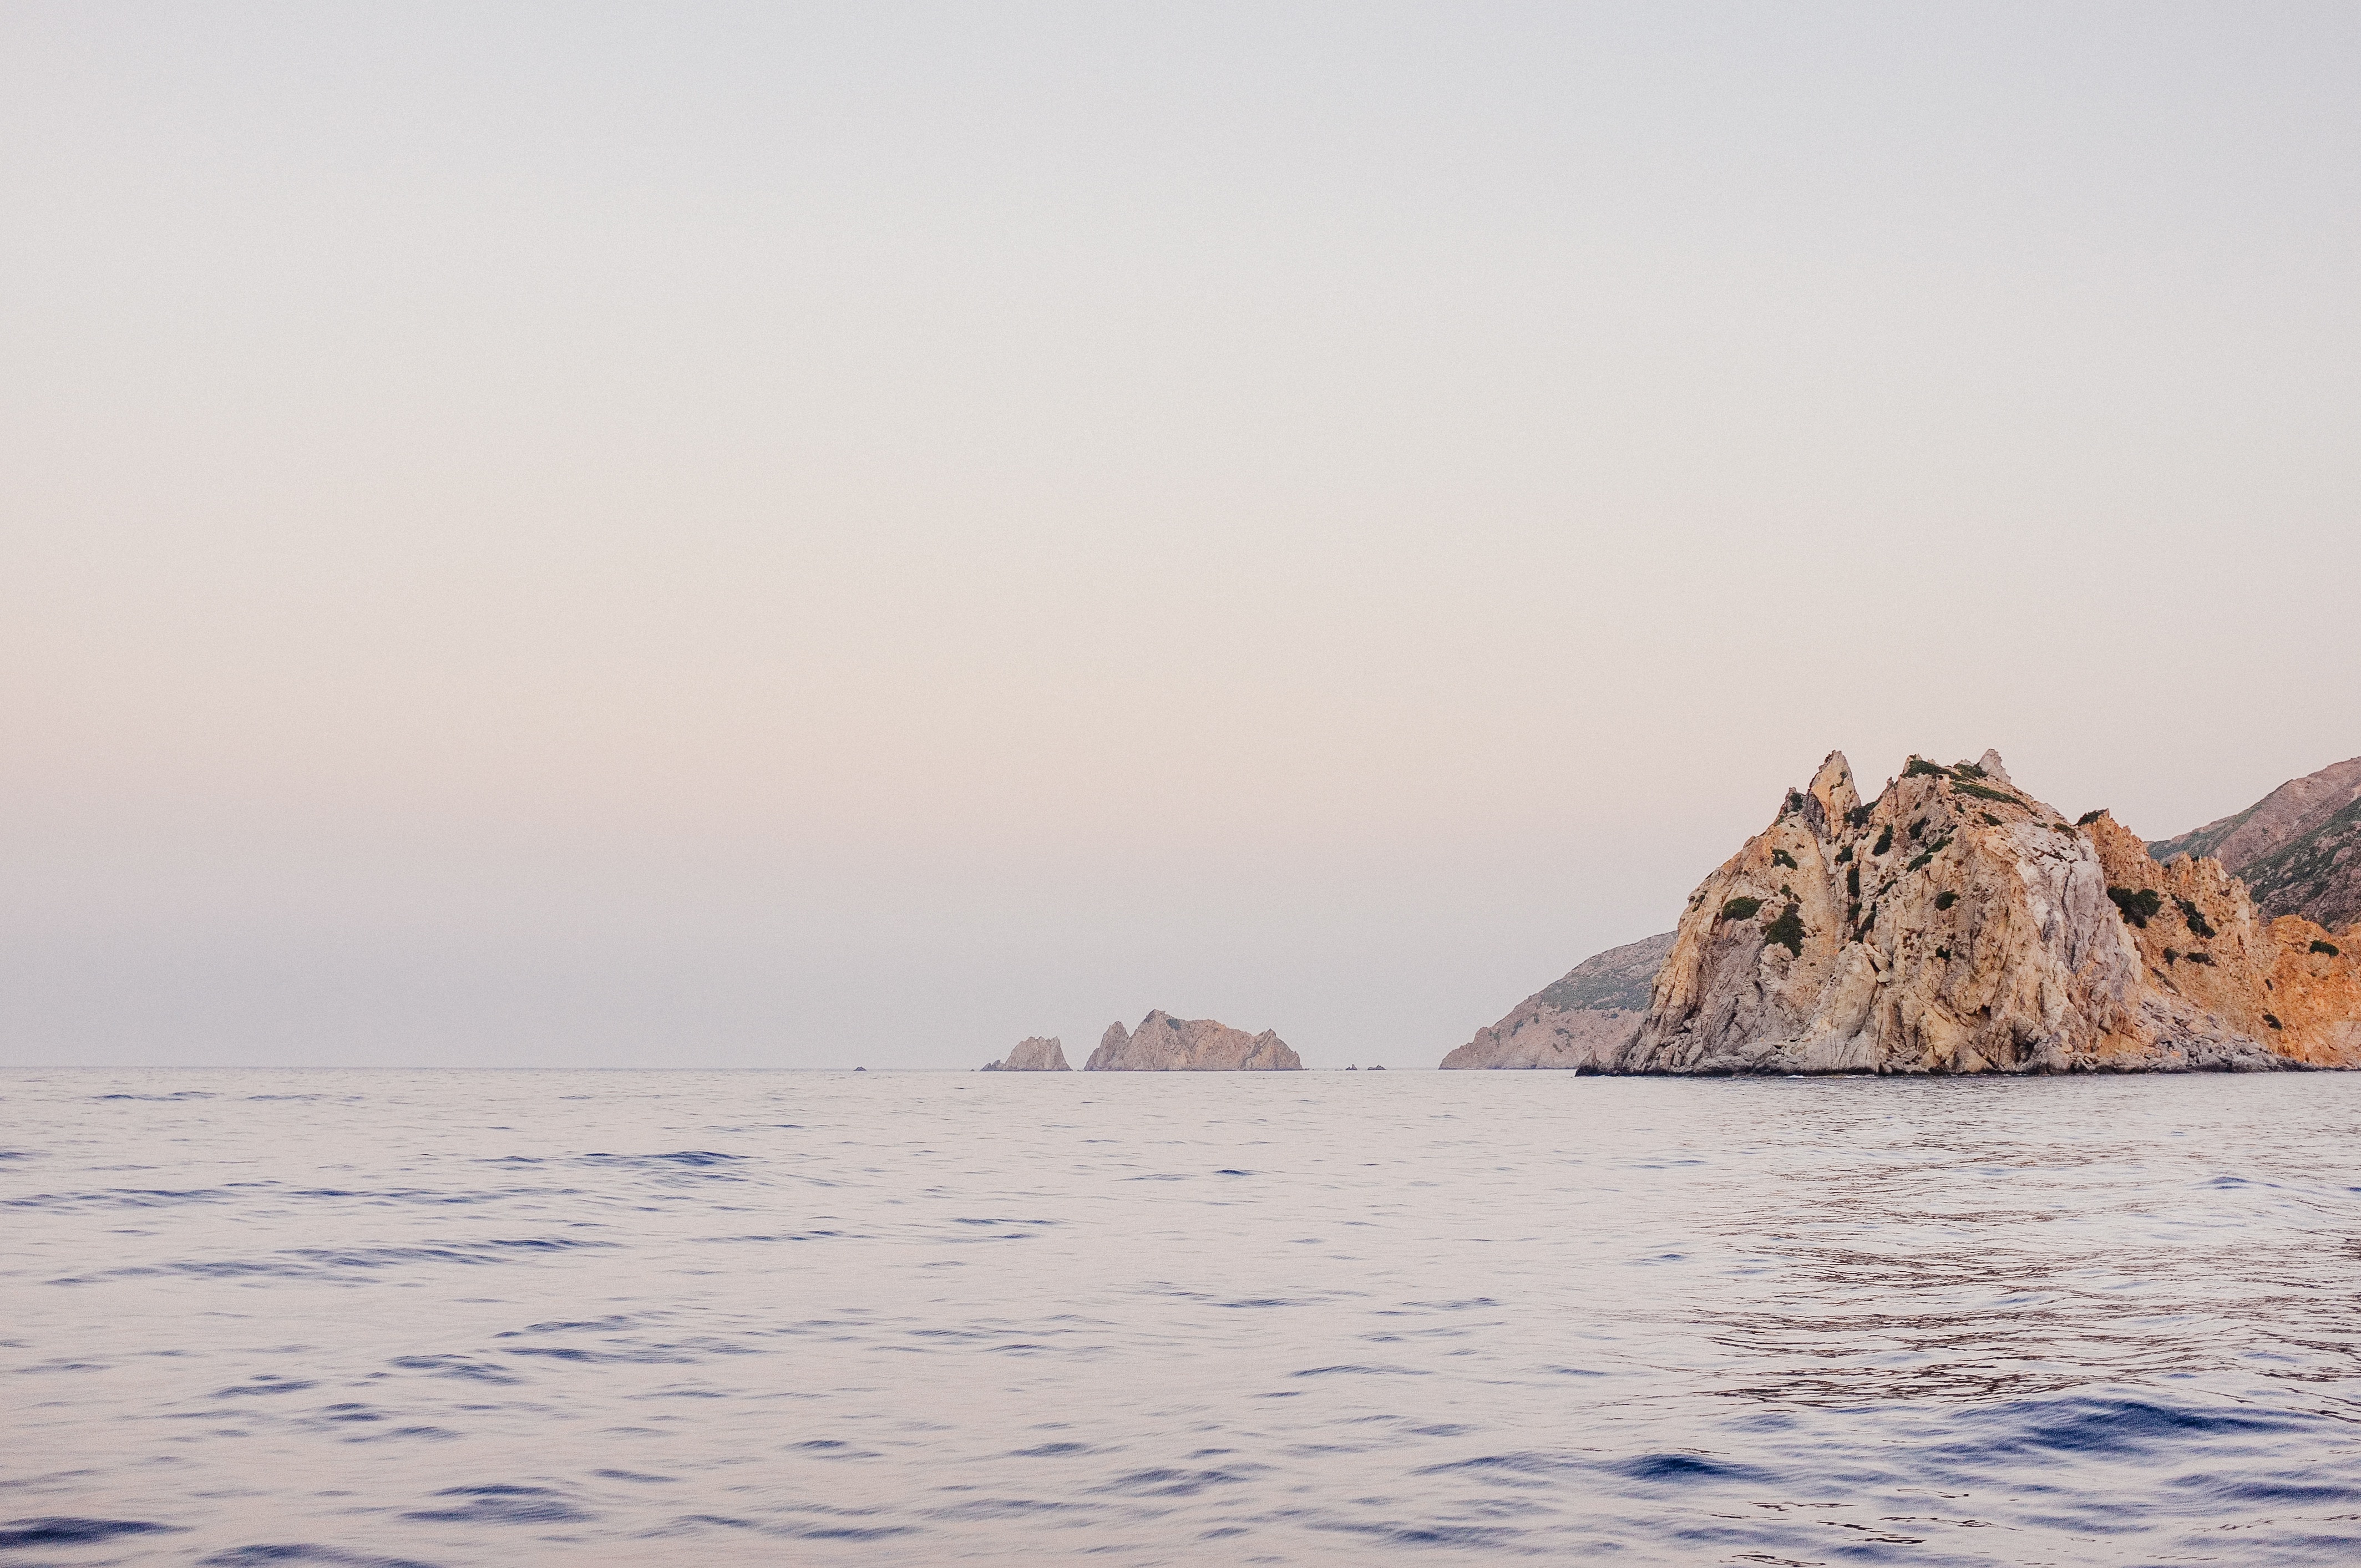
beach, sea, coast, sand, rock, ocean, horizon, morning, shore, wave, lake, cliff, bay, terrain, body of water, cape, natural environment